Melanorosaurus

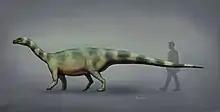
Life restoration

"Melanorosaurus" was once classified as a prosauropod, but Prosauropoda no longer appears to be a natural group. According to some definitions of Sauropoda, "Melanorosaurus" is an early sauropod. However, these definitions also take in many other former "prosauropods", and Adam Yates has proposed a definition of Sauropoda that will specifically exclude "Melanorosaurus" (Sauropoda as all sauropodomorphs closer to "Saltasaurus" than "Melanorosaurus"). This definition would allow Sauropoda to retain its traditional concept.